Saturna Island

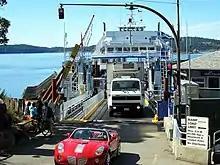
Image of Lyall Harbour in 2012

Gulf Islands National Park Reserve offers 7 walk-in (or kayak-in) backcountry campsites at Narvaez Bay. The trailhead to Narvaez Bay is located at the parking lot at the end of Narvaez Bay Road. There is also a bike rack available for cyclists to lock up their bikes. From the parking lot, there is a trail down to two beaches, Narvaez Bay and Echo Bay, and a side trail off to Monarch Head, which looks out to Boundary Pass and the San Juan Islands. There is no potable water at Narvaez Bay, and no campfires are permitted, regardless of season. Two private campgrounds offer year-round camping: Neither permits fires, however both offer access to potable water.